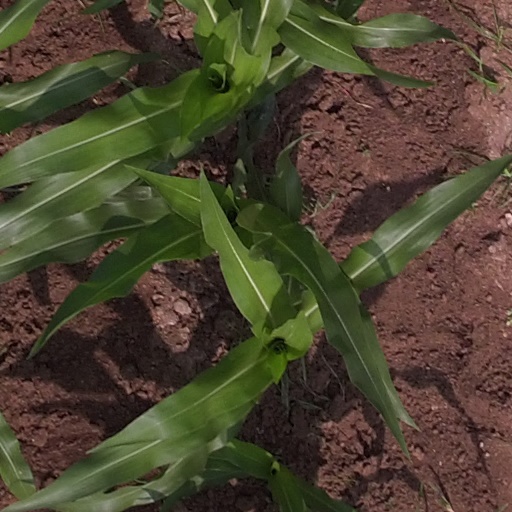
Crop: maize; corn